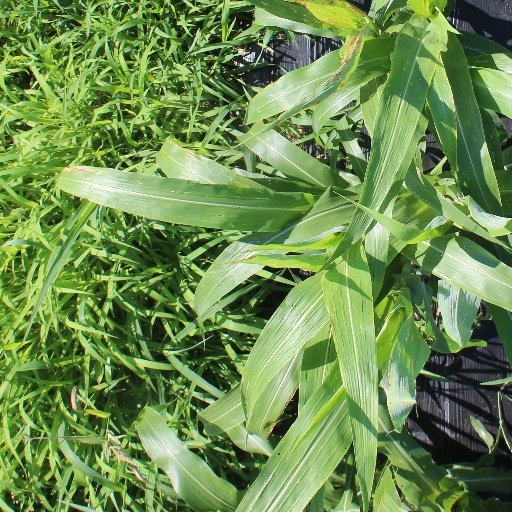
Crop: sorghum